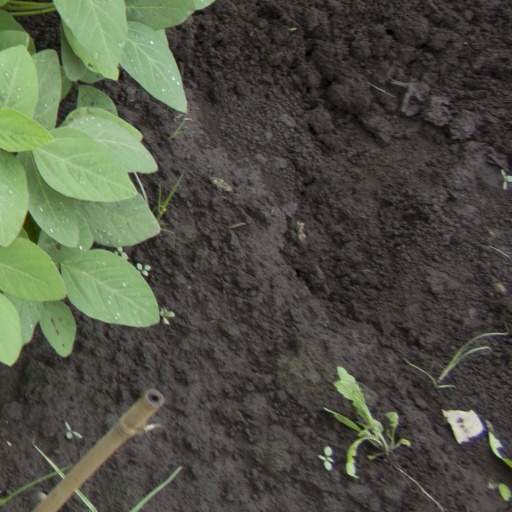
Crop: soybean